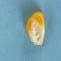
Maize quality: Good